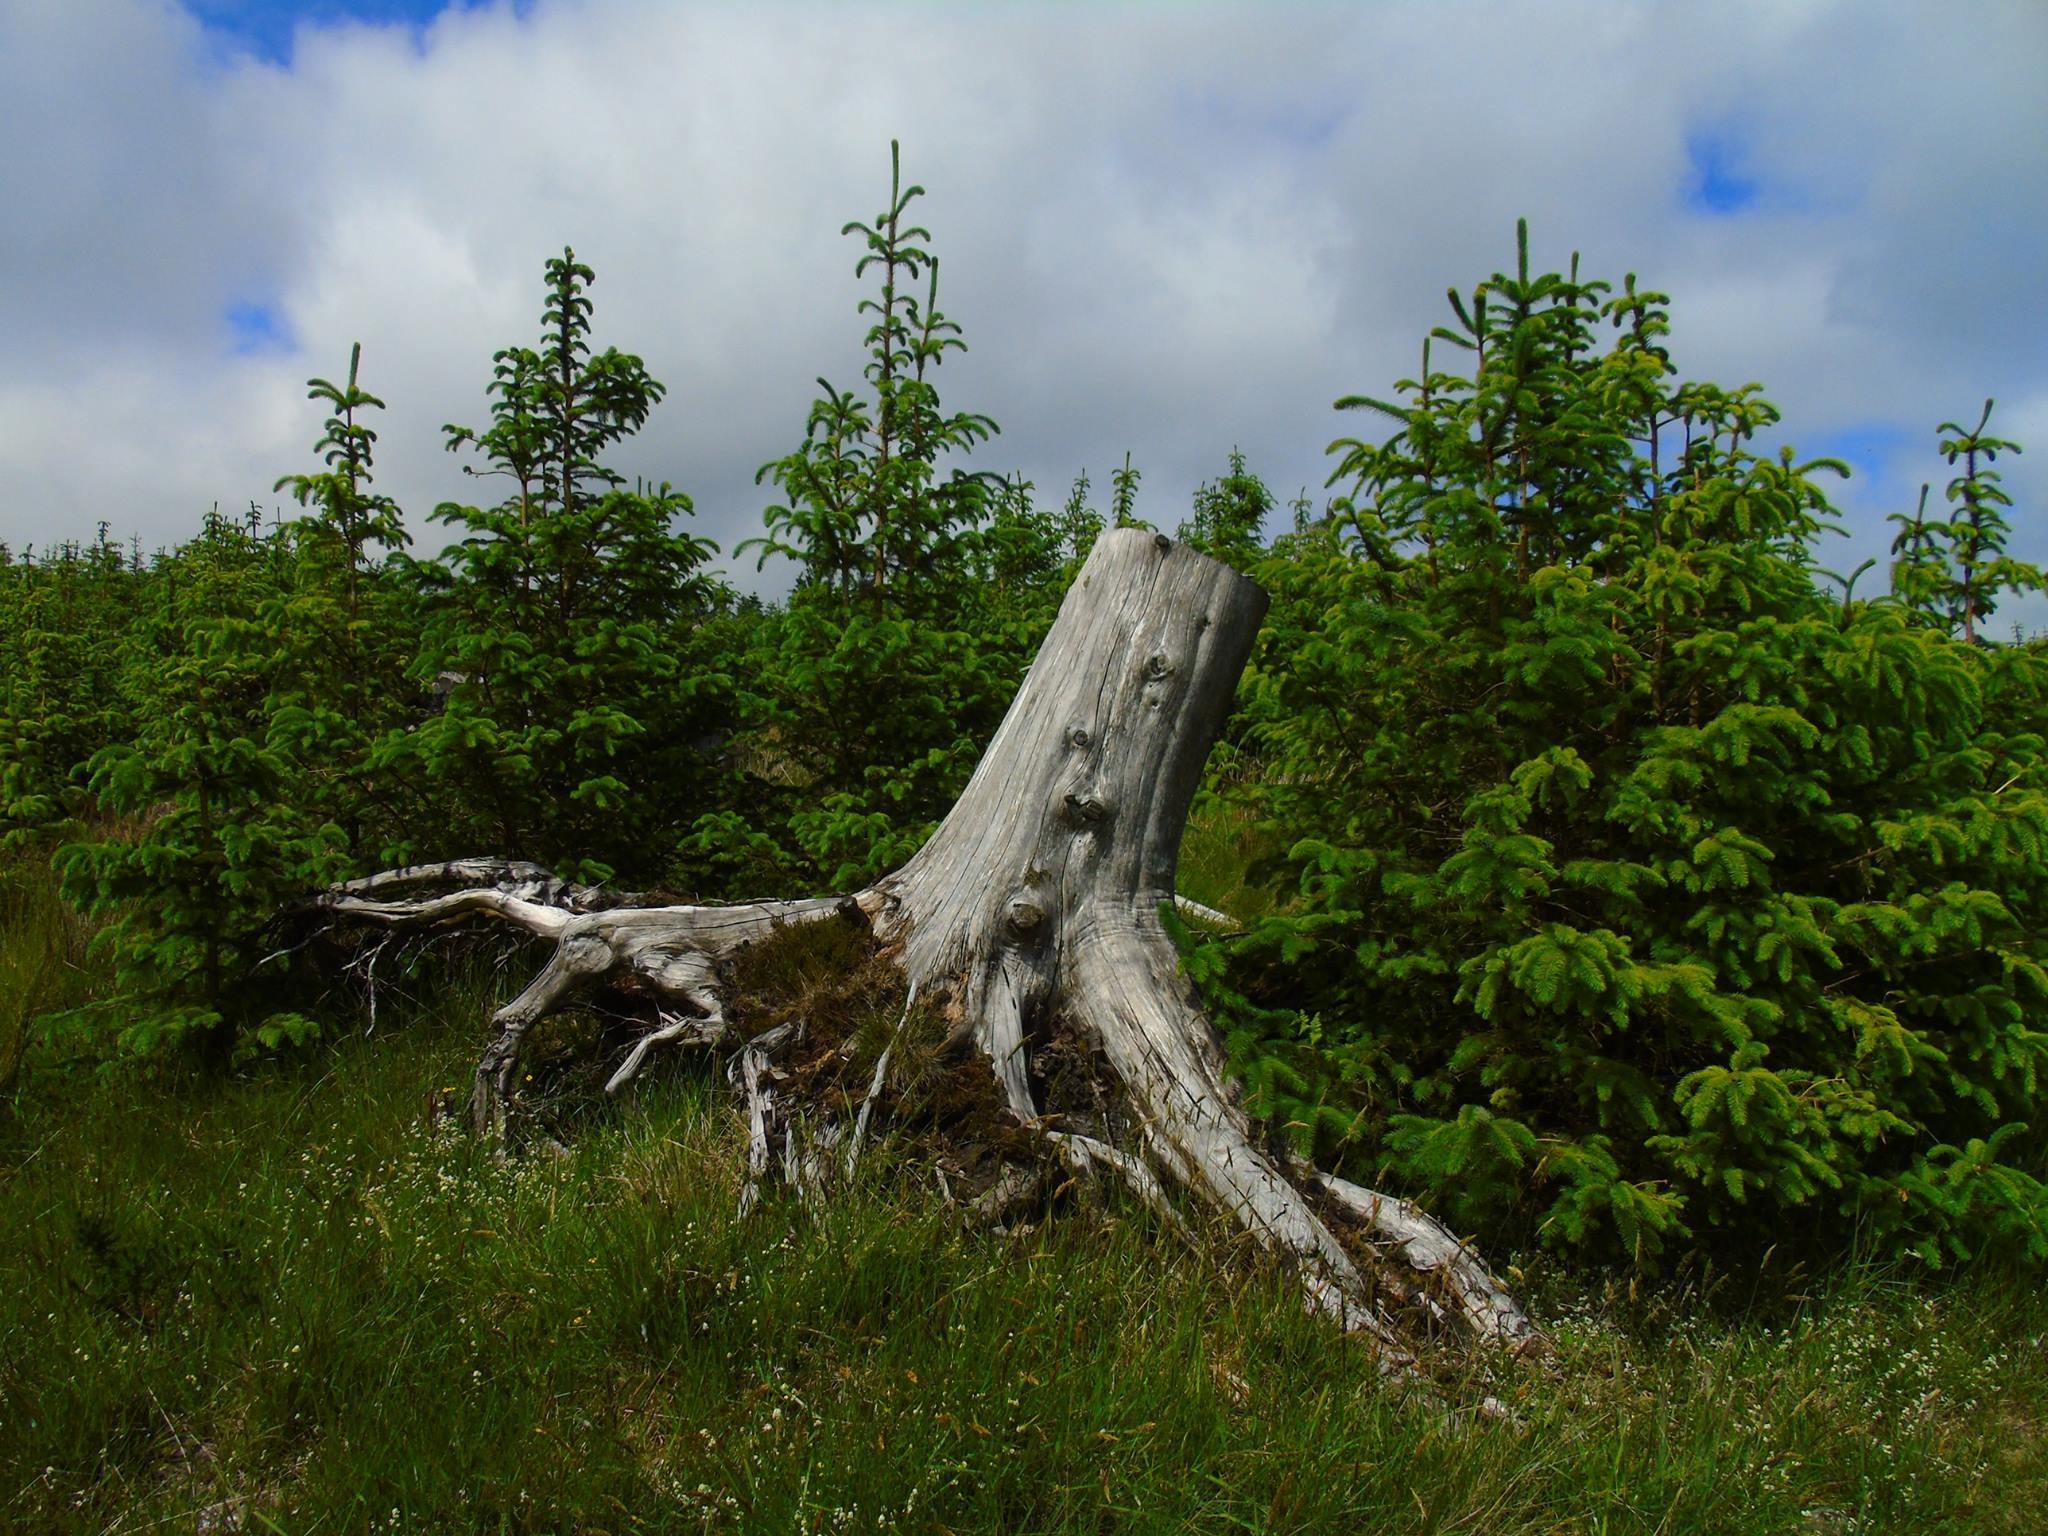
tree, nature, forest, grass, wilderness, branch, plant, flower, green, flora, woodland, habitat, ecosystem, woody plant, land plant